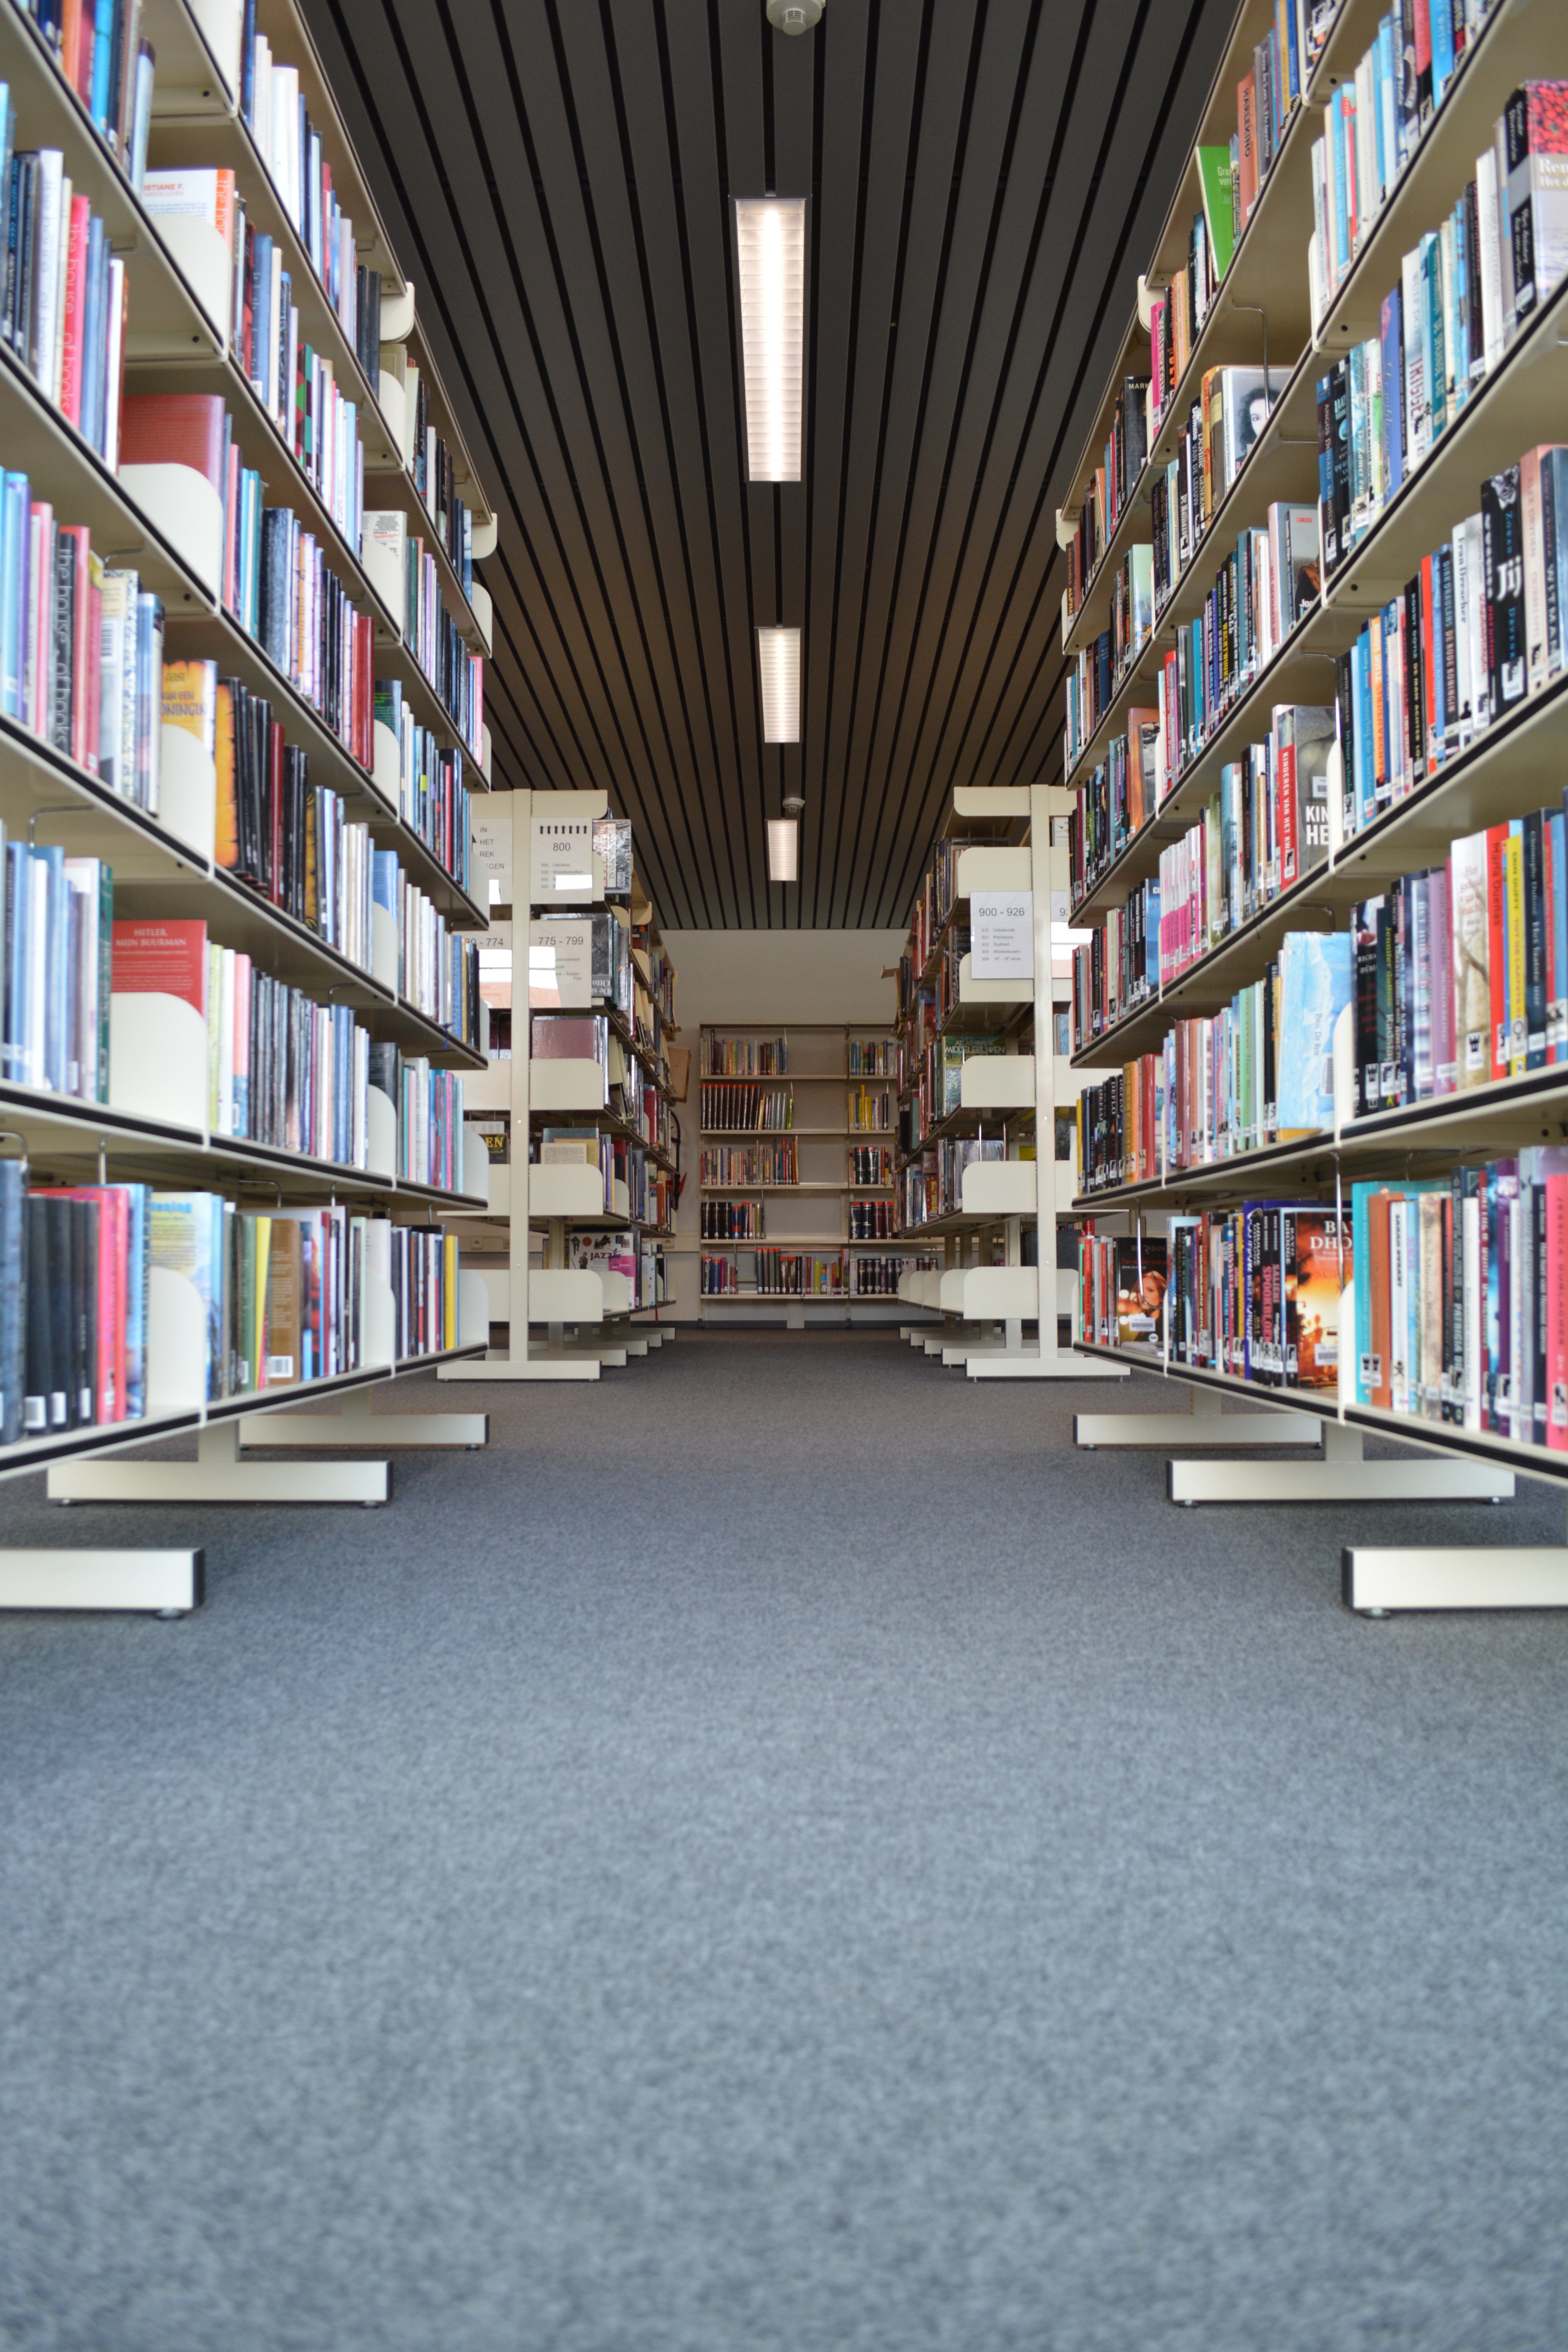
read, architecture, building, bookshelf, interior design, library, books, symmetry, public library, bookmarks, bookselling